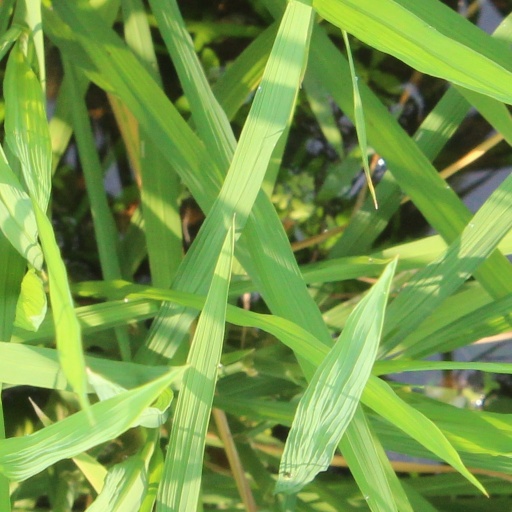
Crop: rice